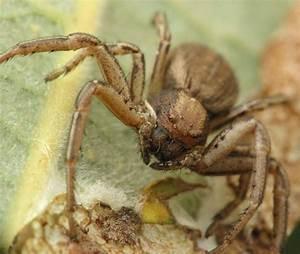
spider